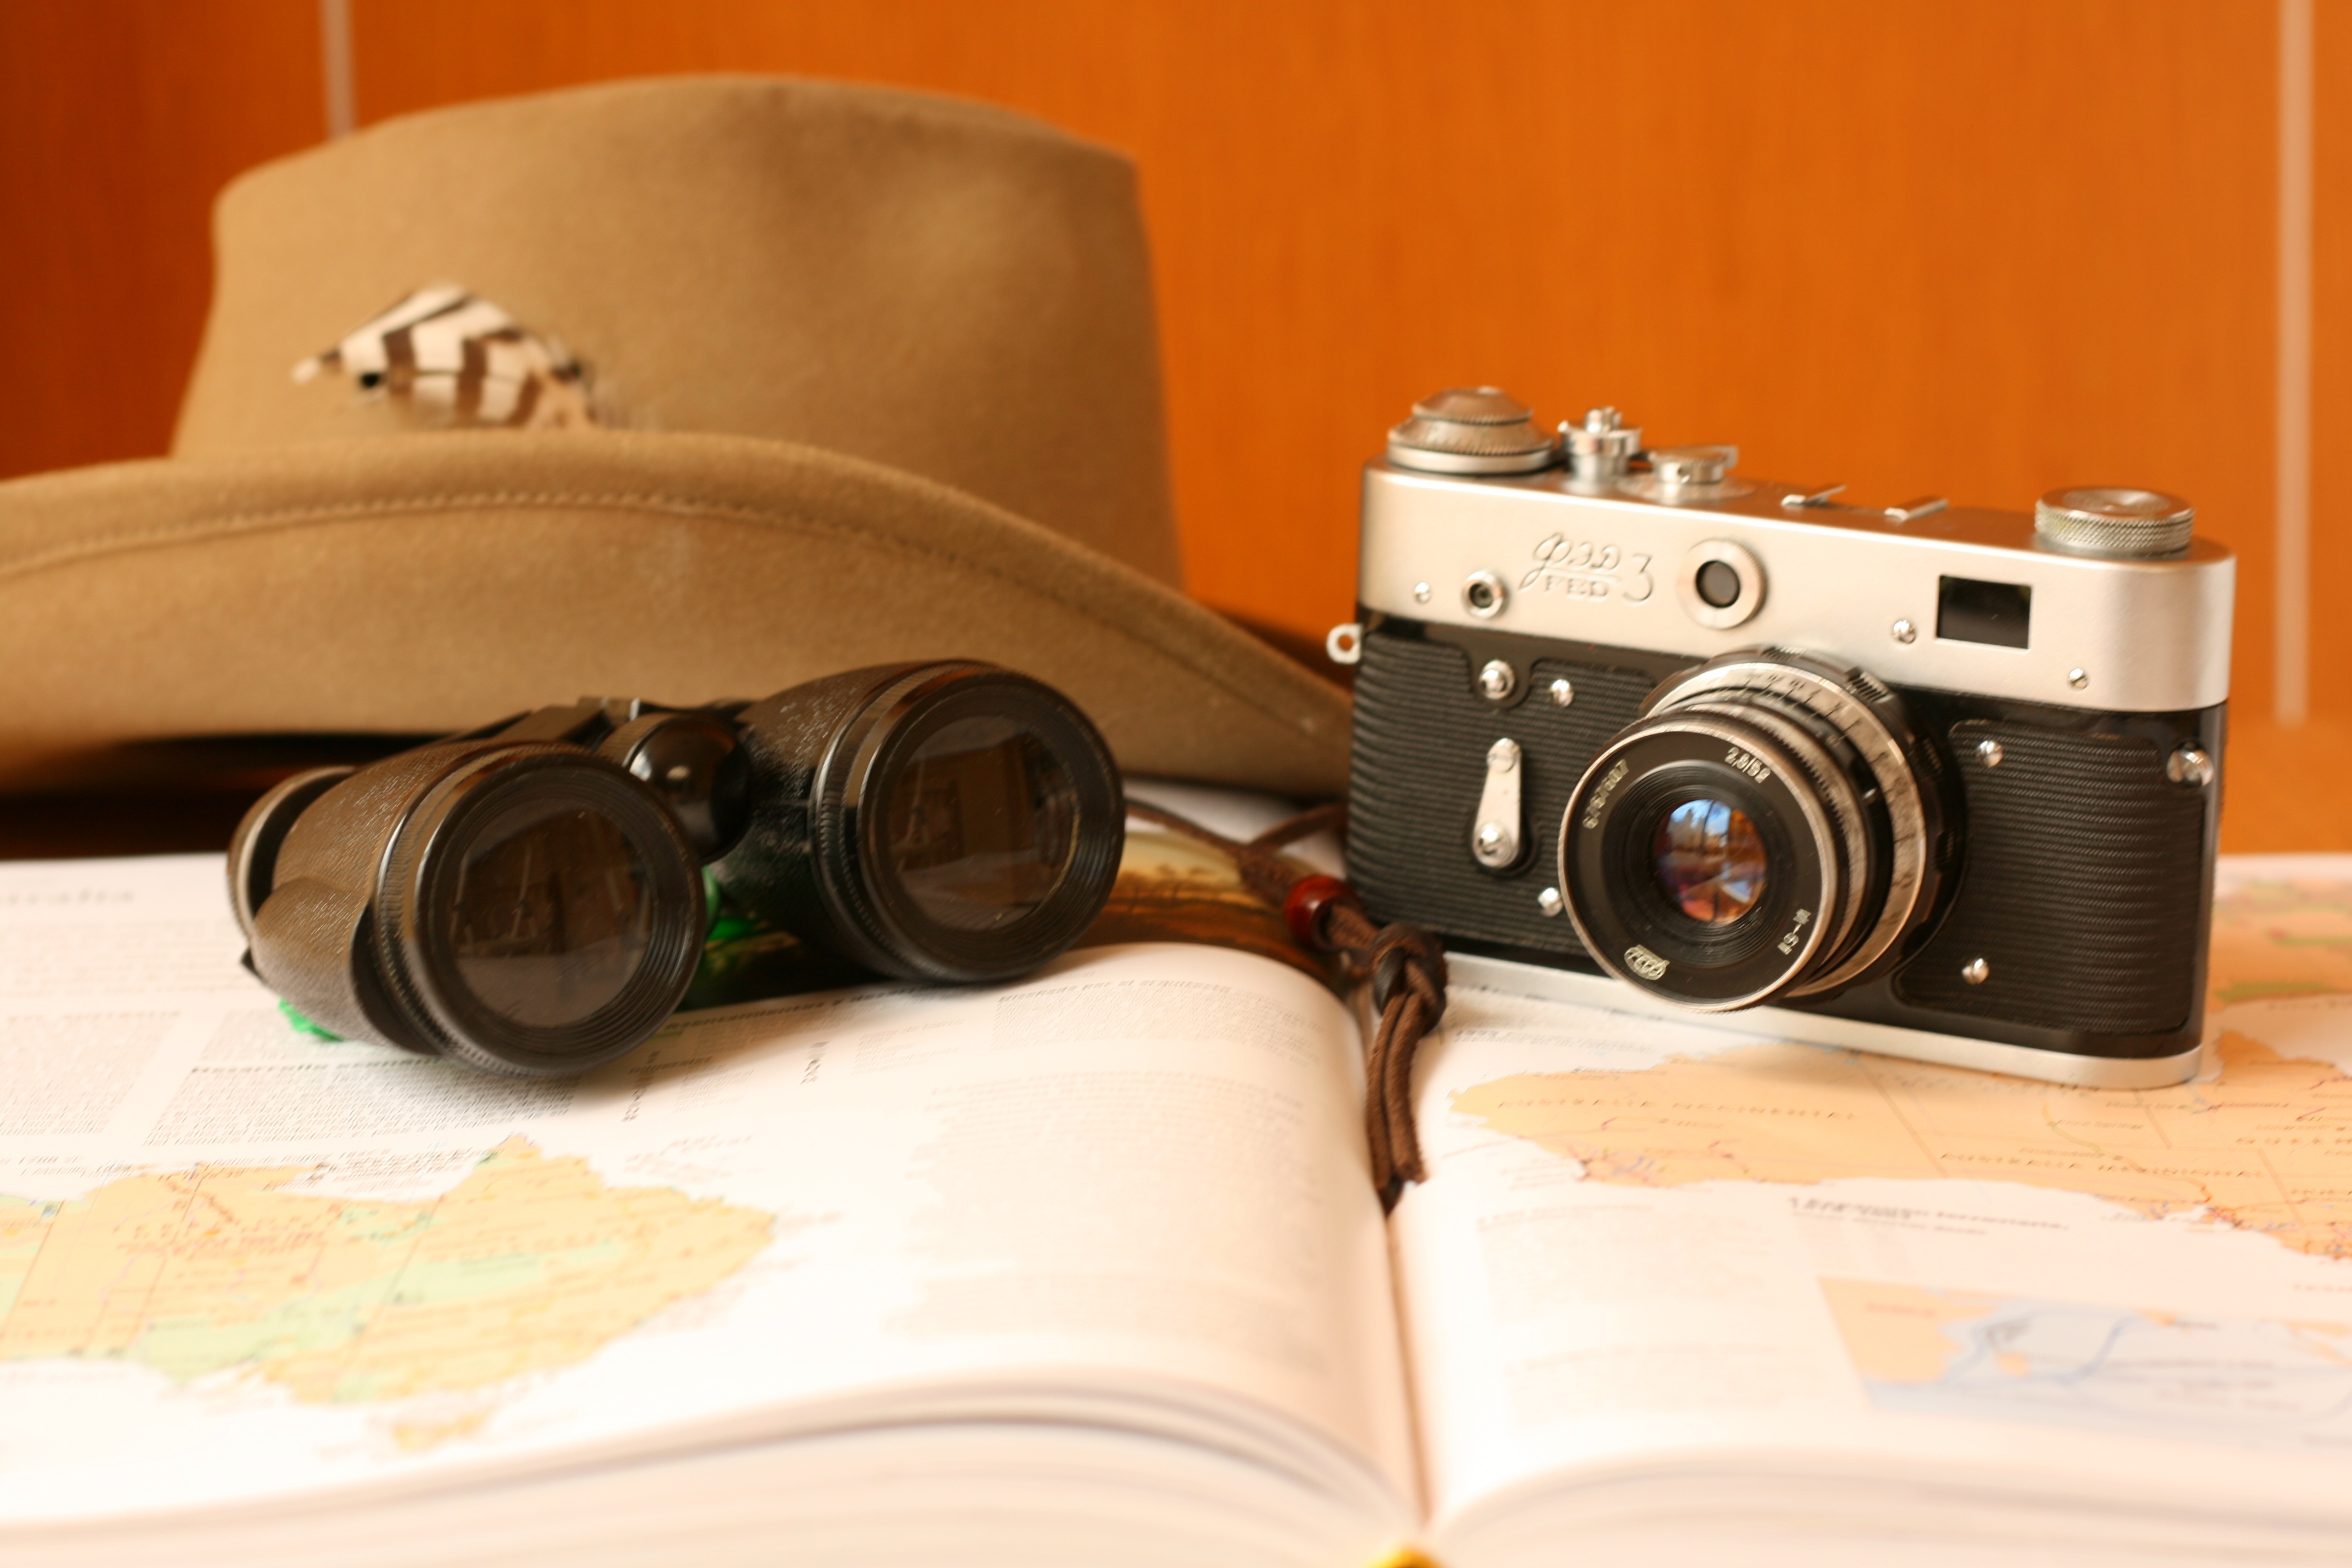
camera, vintage, old, travel, hat, old camera, digital camera, camera lens, single lens reflex camera, cameras optics